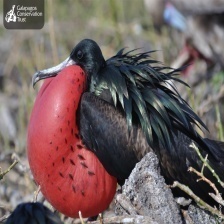
Species: FRIGATE
Scientific name: FREGATIDAE